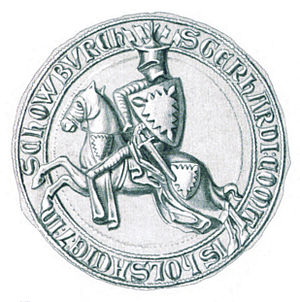
Gerhard den Blinde
Gerhard 2.s segl.
Gerhard 2. den Blinde var greve af Holsten i Wagrien og Plön i 1290-1312.